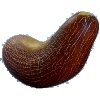
Label: Cucumber Ripe 1